Mary Emery

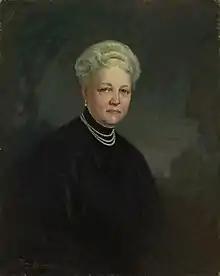
Mary M. Emery, painted by Dixie Selden

Mary Emery was born to parents Richard Hopkins and Mary Barr Denny Muhlenberg in 1844. In 1862, Mary and her family moved to Cincinnati, Ohio from Brooklyn, New York. Mary was educated at the Packer Collegiate Institute in Brooklyn and excelled in advanced mathematics and astronomy. She married Thomas J. Emery in 1866. Thomas was the oldest son of a businessman, whose empire of candle manufacturing, real estate, and housing construction would soon grow exponentially. They had two sons together, Sheldon and Albert. Albert was killed in a sledding accident while at prep school. Together, the couple bought an enormous estate called "Mariemont" near Newport, Rhode Island. Upon the death of her husband, Mary became a generous philanthropist and benefactor. In her final years, she recognized her "vast responsibility" and began funding various orphanages, colleges, hospitals, and schools with the enormous fortune she inherited upon her husband's death. She avoided publicity as much as possible for her donations. In 1923, she funded the planned community of Mariemont, Ohio, named after her estate in Rhode Island. She died four years later in 1927.